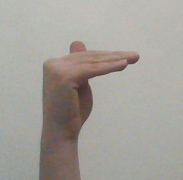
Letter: khaa